1954 Cathay Pacific Douglas DC-4 shootdown

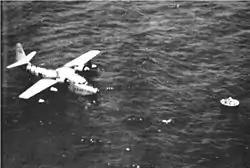
US Air Force SA-16 rescuing survivors

An Air Vietnam plane en route to Hong Kong from Hanoi, which had altered its course as a results of the calls, spotted the sinking plane and a dinghy from the Hainan coast. It circled for forty minutes before heading for Hong Kong. Thanks to those calls, the RAF in Hong Kong immediately redirected a Saigon-bound Vickers Valetta military transport and further despatched a Short Sunderland flying boat and an Avro York military transport, as well as two de Havilland Hornet fighters of 80 Squadron, from RAF Kai Tak to the reported position of the C-54. A fully armed French PB4Y-2 Privateer also took off from Tourane (Da Nang), French Indochina (now Vietnam) after intercepting the emergency radio call.